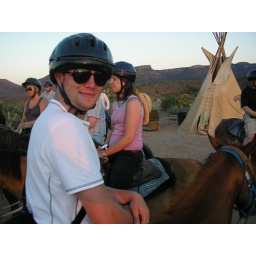
Here I look like the T-1000 in LAPD gear, but really, I'm just riding a horse like a girl